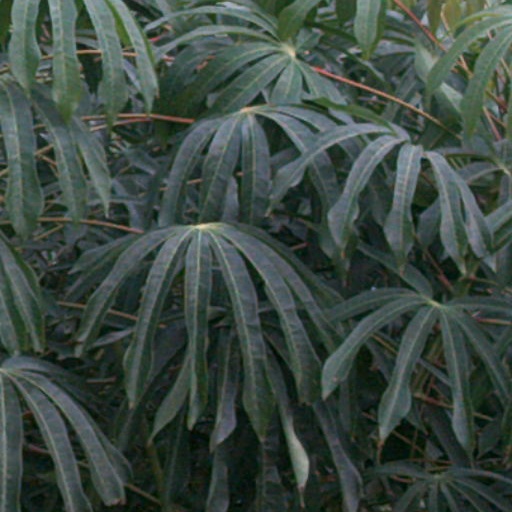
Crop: cassava